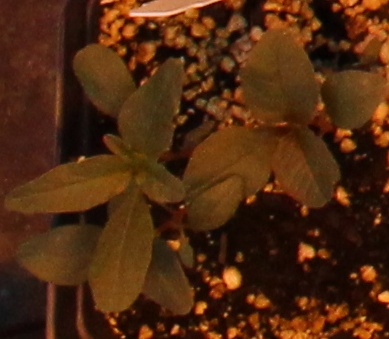
Label: Waterhemp